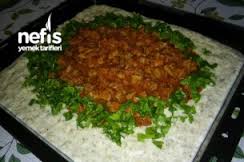
Yemek: hunkar_begendi